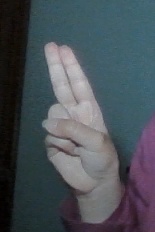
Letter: taa